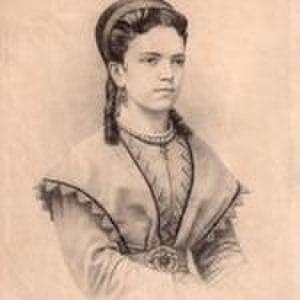
Agustina Gutiérrez Salazar San Fernando, 1851 - Santiago du Chili, 4 septembre 1886, est une peintre et dessinatrice chilienne.